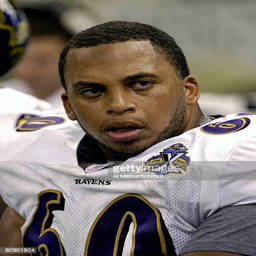
person watches play during a preseason game against sports team